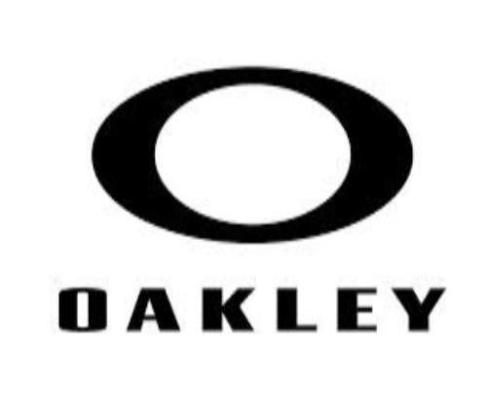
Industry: Sports